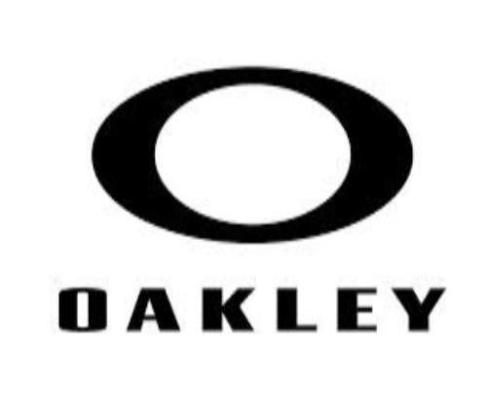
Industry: Sports